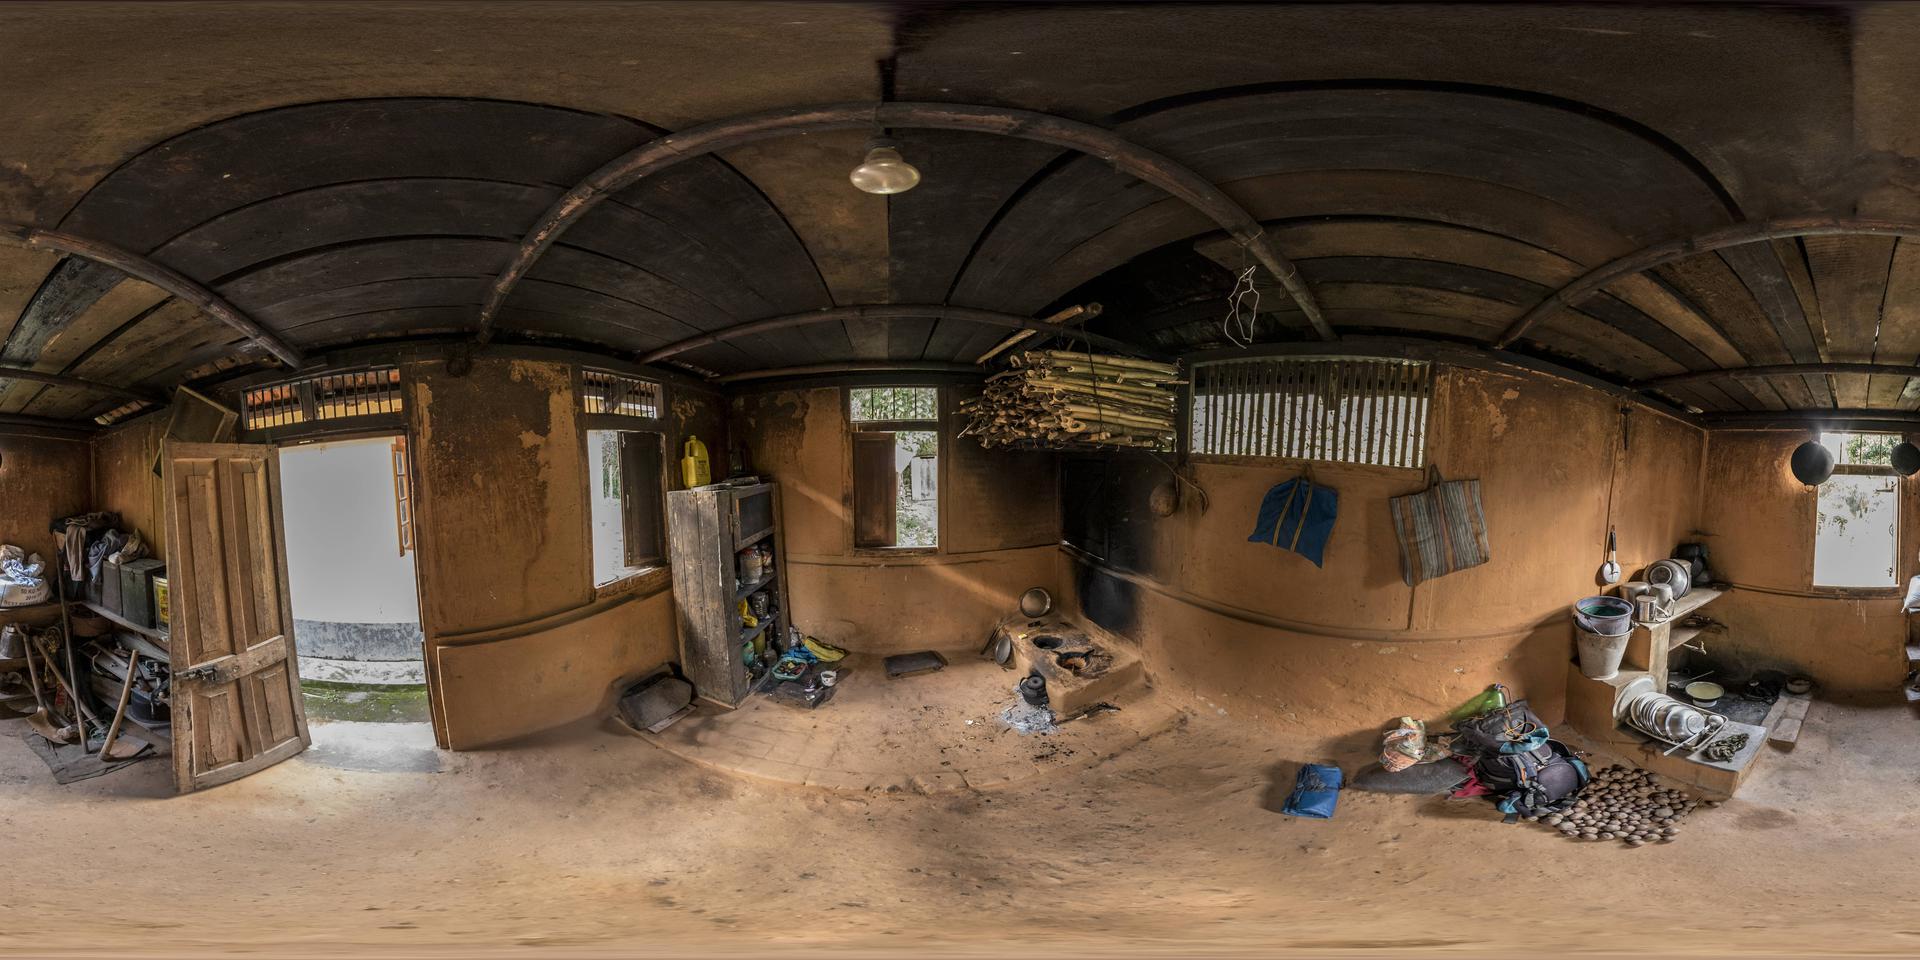
Referred object: the yellow bottle on the top shelf

Referred object: the pile of dishes opposite the open wooden door